Ridgewood, Queens

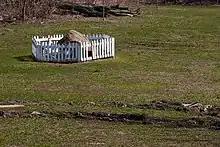
Arbitration Rock, where the county border was set in 1769

Ridgewood contains a New York City Fire Department (FDNY) fire station, Engine Co. 291/Ladder Co. 140, at 56-07 Metropolitan Avenue.